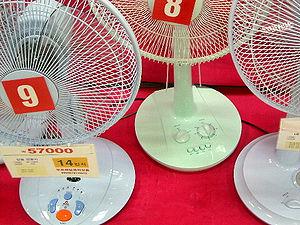
La mort par ventilateur est une croyance répandue en Corée du Sud qu'un ventilateur électrique en fonctionnement dans une chambre close peut entraîner la mort de celui qui y dort.